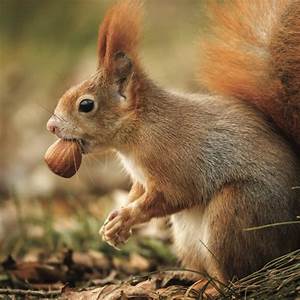
Label: squirrel